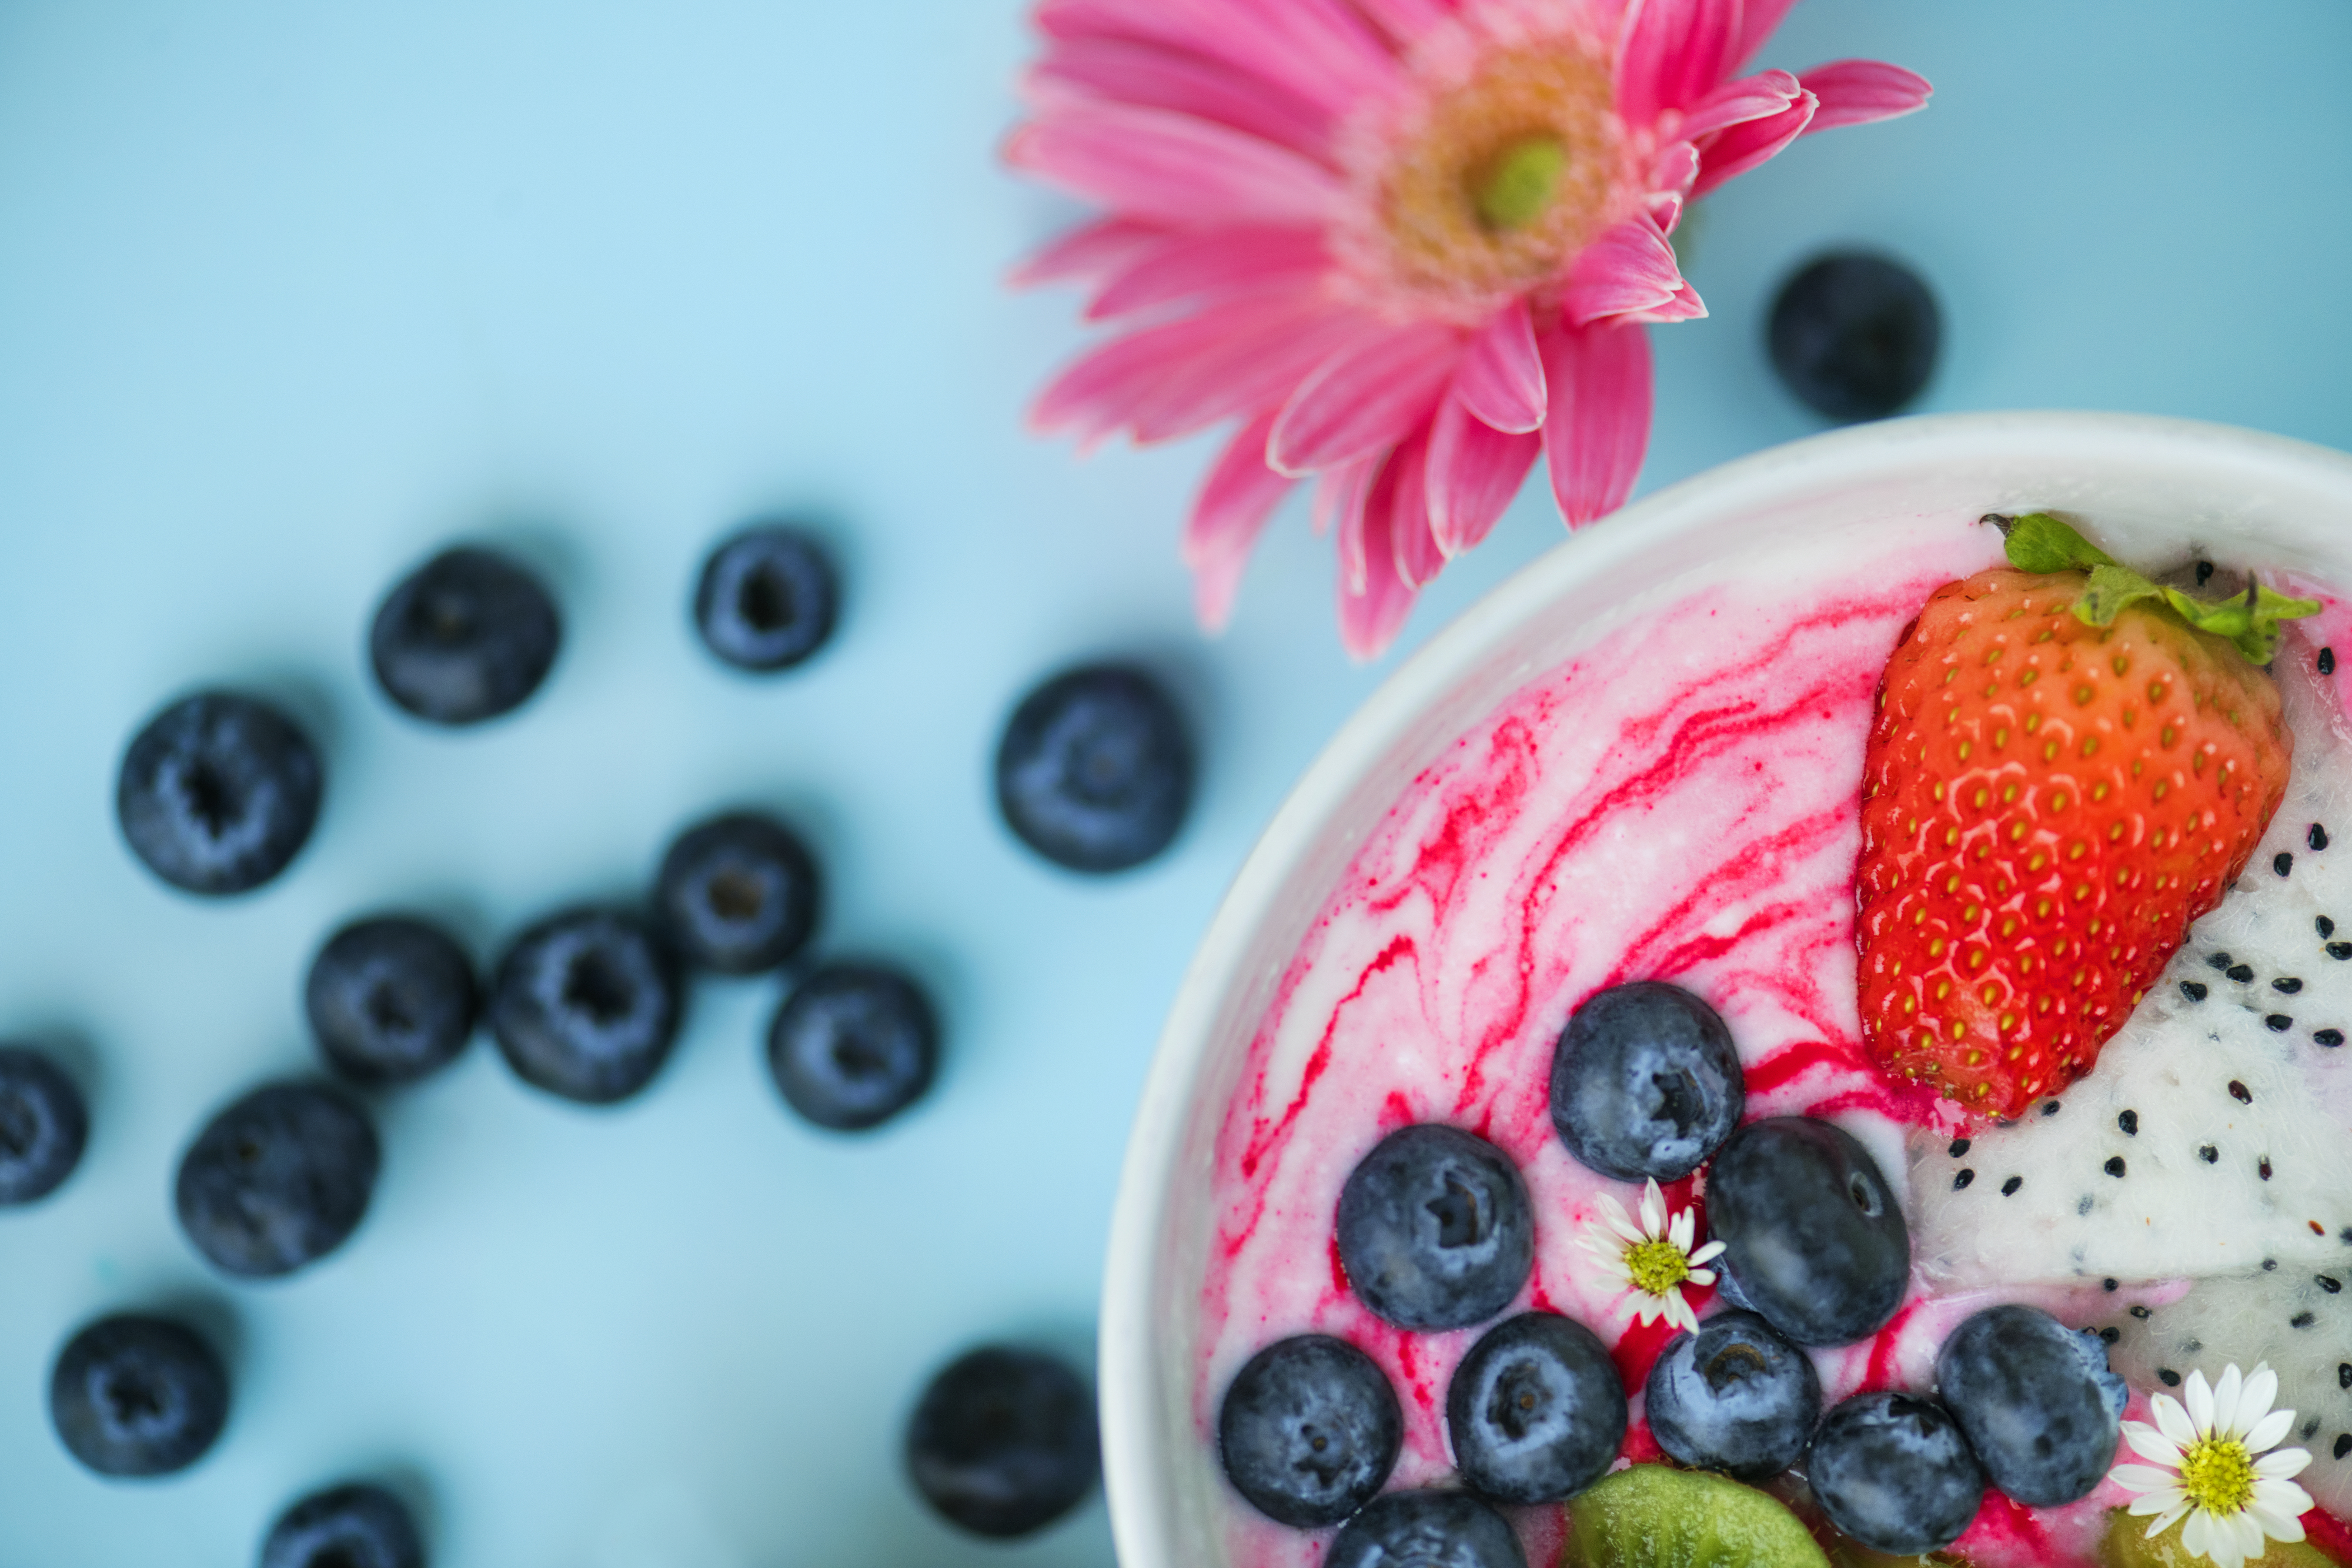
aerial, antioxidant, background, berries, berry, berry fruit, blackberry, blue background, blueberry, bowl, breakfast, brunch, closeup, dairy, decoration, delicious, dessert, diet, dragonfruit, energy, flat lay, flower, food, fresh, fruit, fruit bowl, fruits, gerbera, group, healthy, ingredient, juicy, macro, meal, mixed, morning, natural, nutrition, organic, pink, raspberry, raw, red, strawberry, taste, tropical, vitamin, wallpaper, yogurt, yummy, sweetness, frutti di bosco, strawberries, superfood, whipped cream, toppings, cream, frozen yogurt